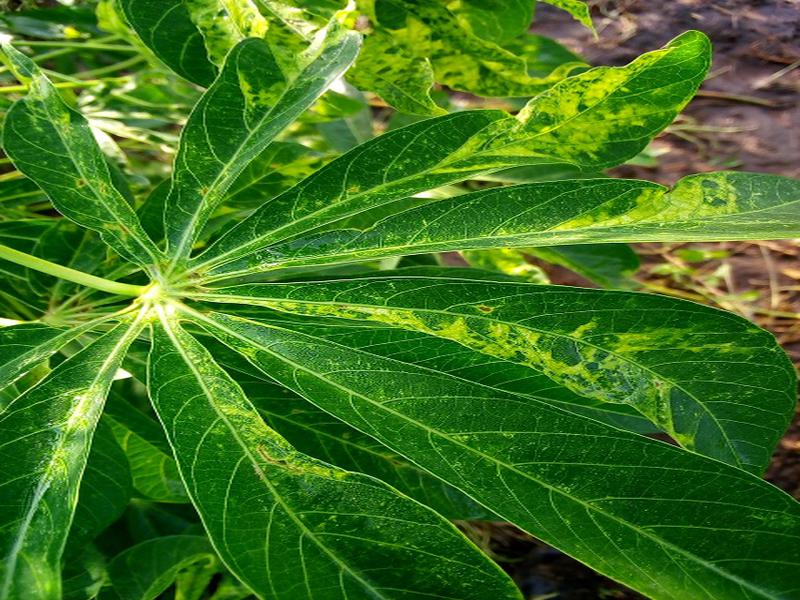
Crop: cassava
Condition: mosaic_disease